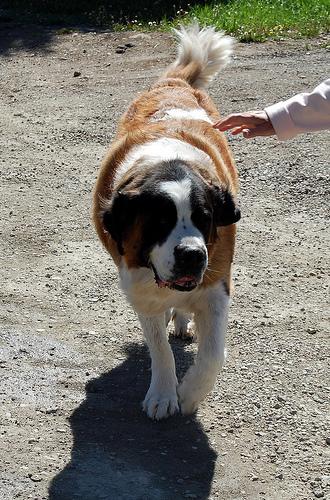
Breed: saint bernard